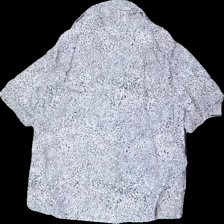
View: back
Type: Shirt
Category: Ladies
Brand: Ichi
Colors: Black, Pink, White
Material: 100% viscose
Pattern: Other
Cut: Regular
Size: 36
Season: Summer
Price range: 50-100
Recommended usage: Reuse